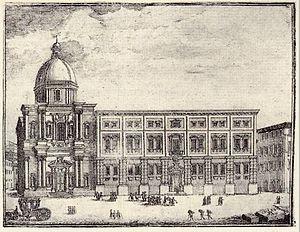
L’ancien Collège des Jésuites, avec son église Saint-Jean-Baptiste, était une institution d’enseignement catholique fondée à Messine en 1548 par les Jésuites, à l’initiative même de Saint Ignace de Loyola. Tout premier collège fondé par les jésuites il déménagea en de nouveaux bâtiments construits par Natale Masuccio en 1608. Gravement endommagés par le tremblement de terre de 1908 les bâtiments furent démolis en 1913.